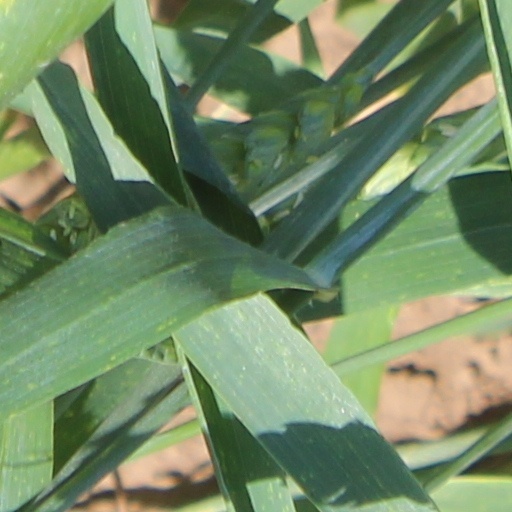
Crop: wheat